Wet grinder

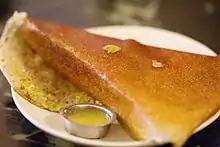
Dosa is made from a batter obtained by wet-grinding rice and pulses.

In 2005, the Government of Tamil Nadu applied for Geographical Indication for Coimbatore wet grinder. Wet grinders are largely manufactured in Coimbatore because granite is easily available in this region. Beginning in March 2006, the label "Coimbatore Wet Grinder" is a registered geographical indication for Tamil Nadu.